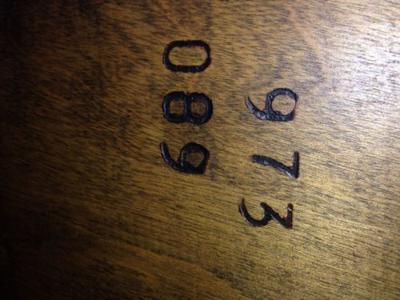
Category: chair